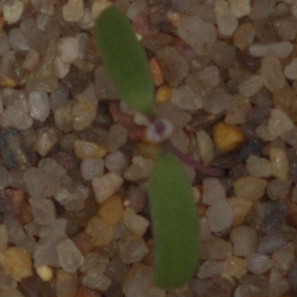
Label: fat_hen